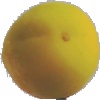
Label: Peach 2